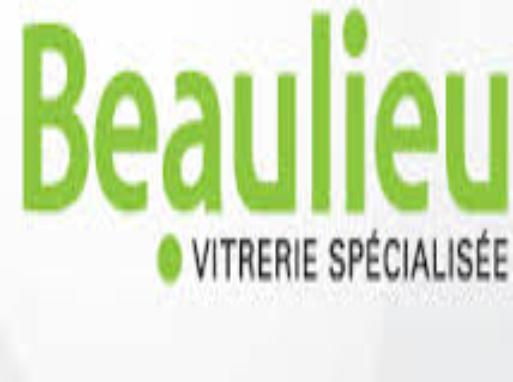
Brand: Beaulieu
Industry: Food